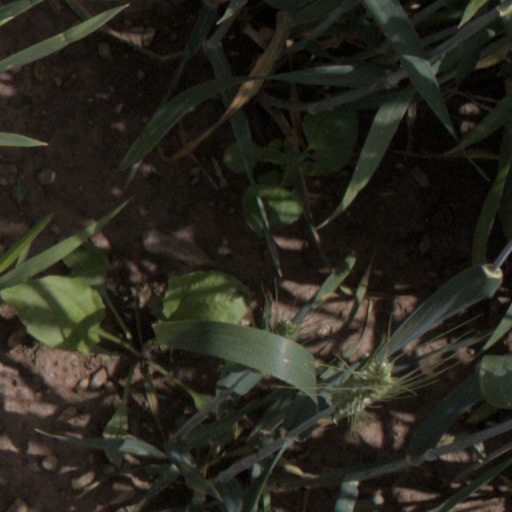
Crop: wheat